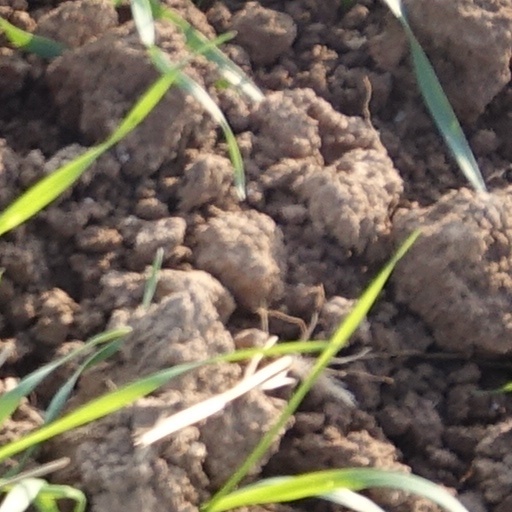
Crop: wheat